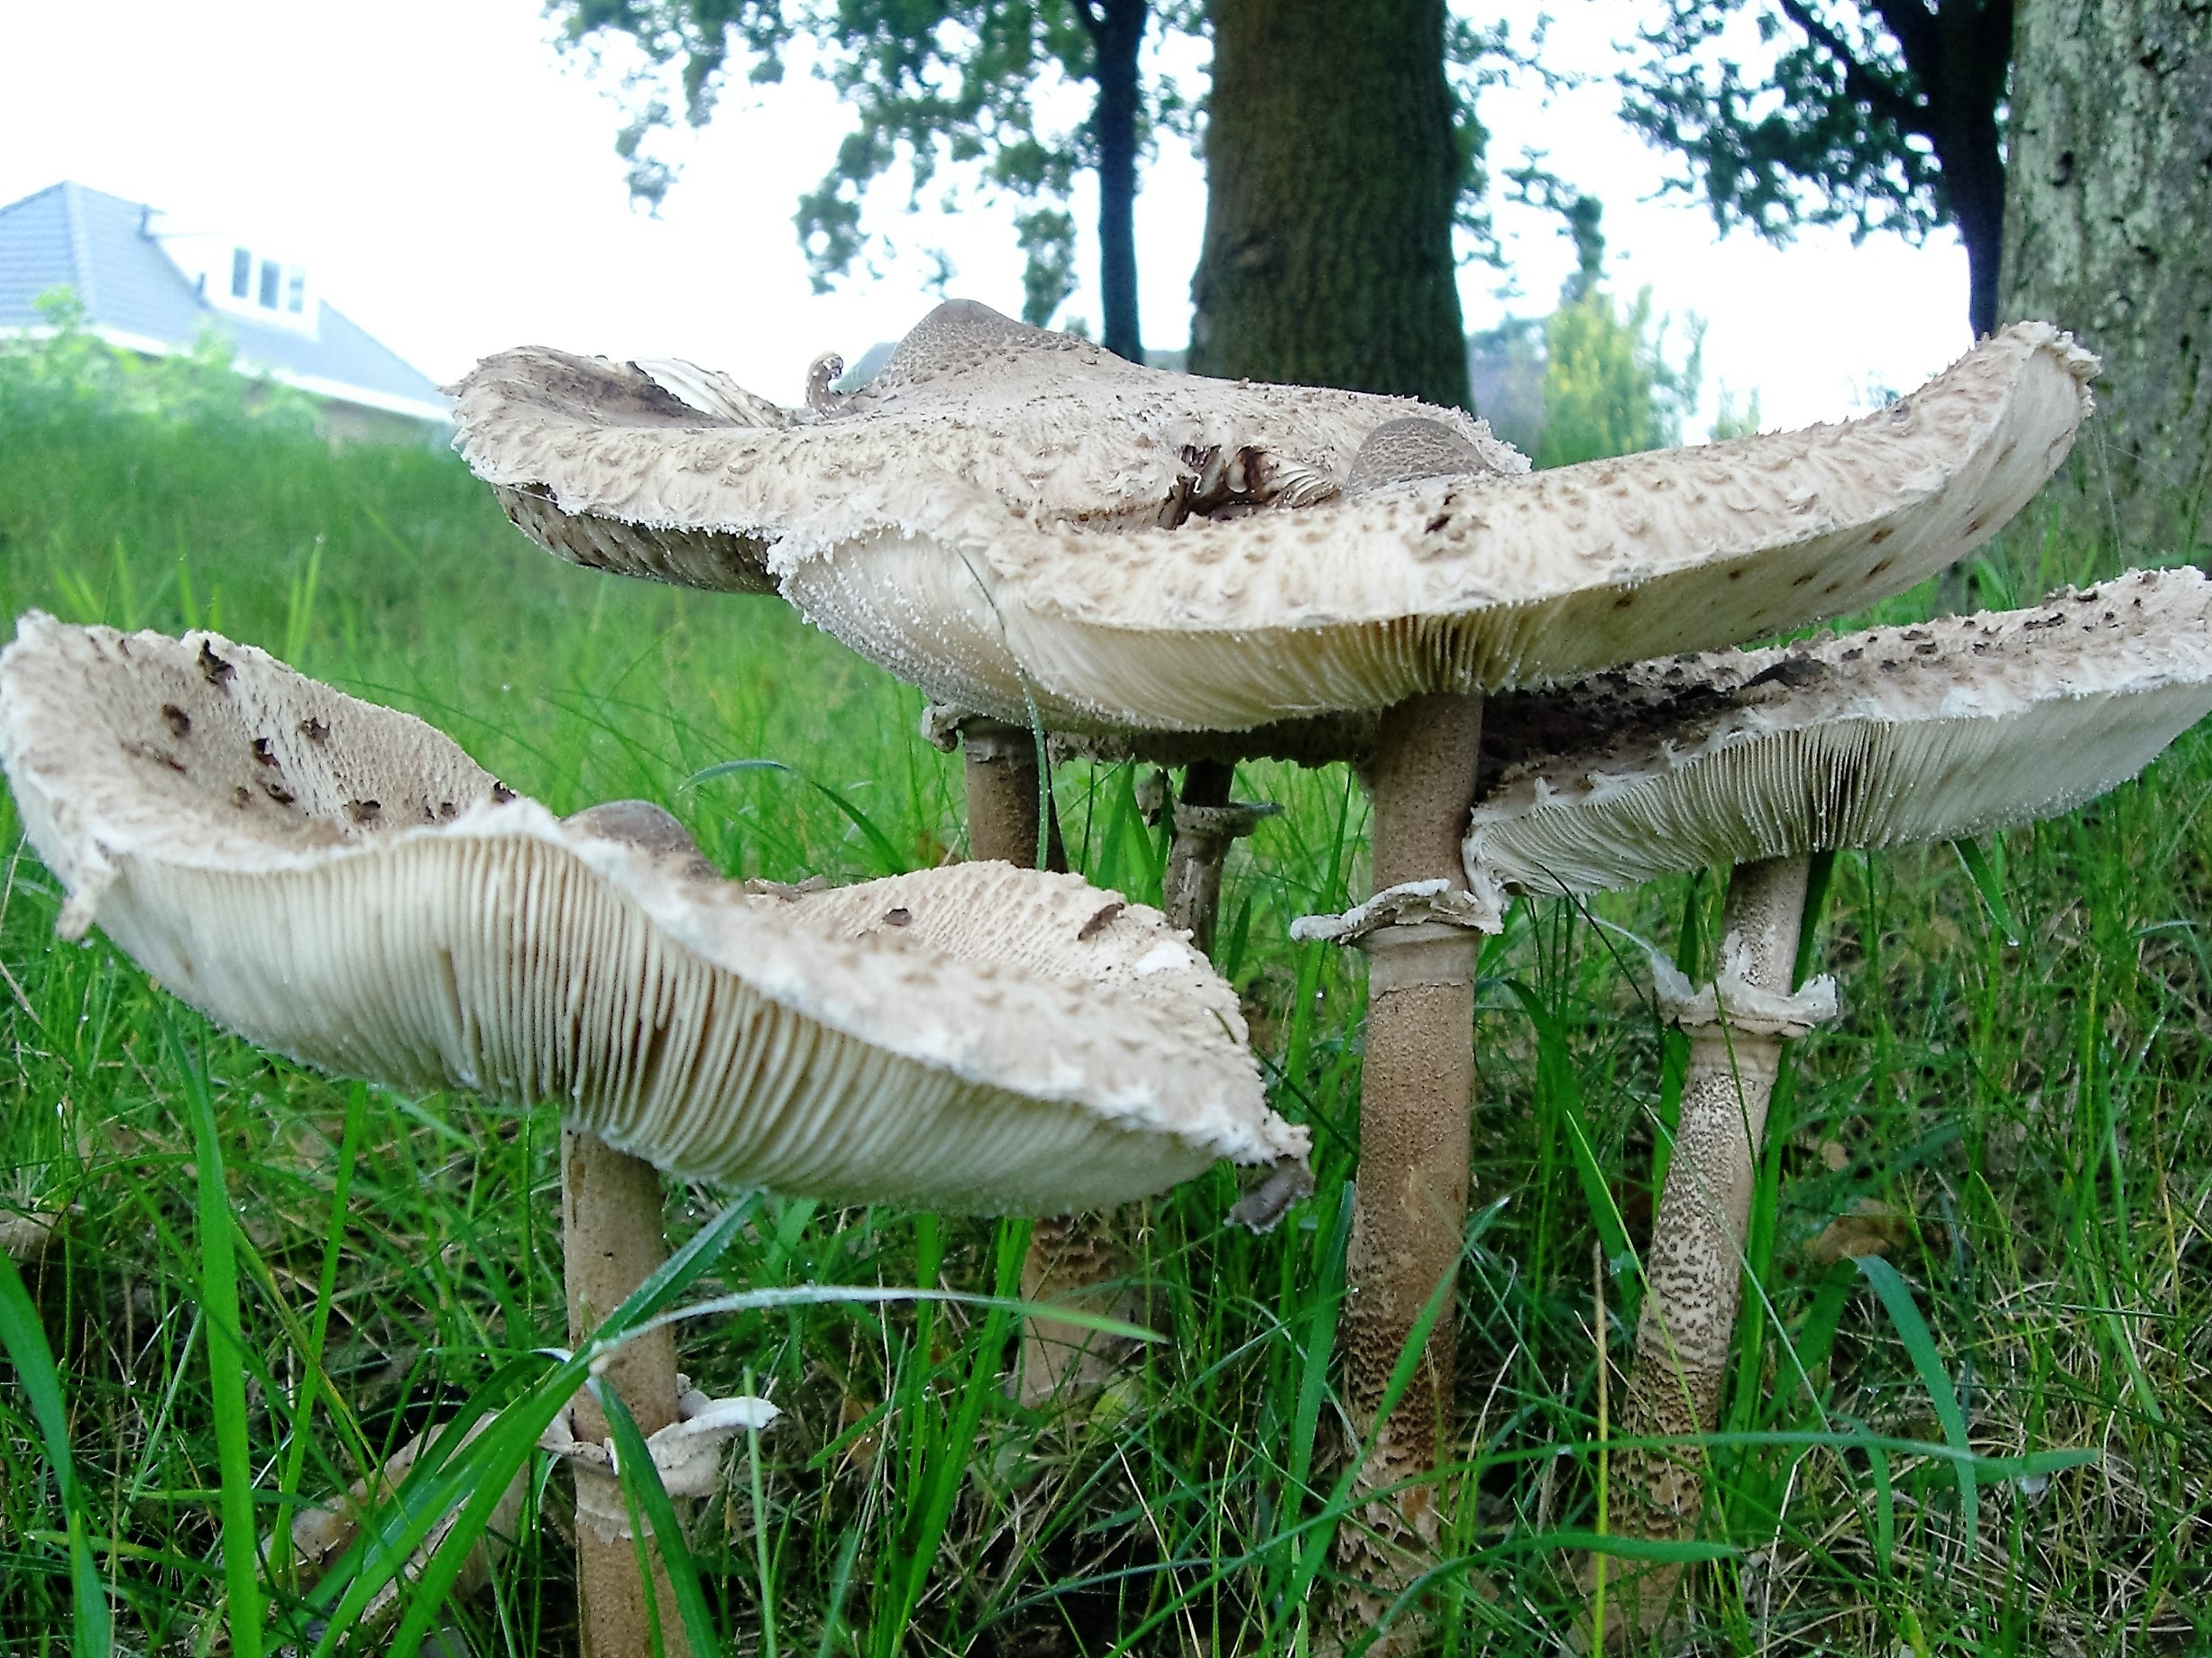
tree, nature, forest, autumn, mushroom, fungus, woodland, habitat, oyster mushroom, natural environment, medicinal mushroom